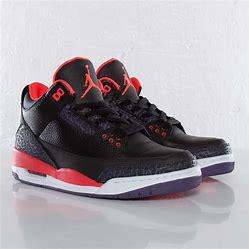
Brand: Jordan
Model: 3 Retro